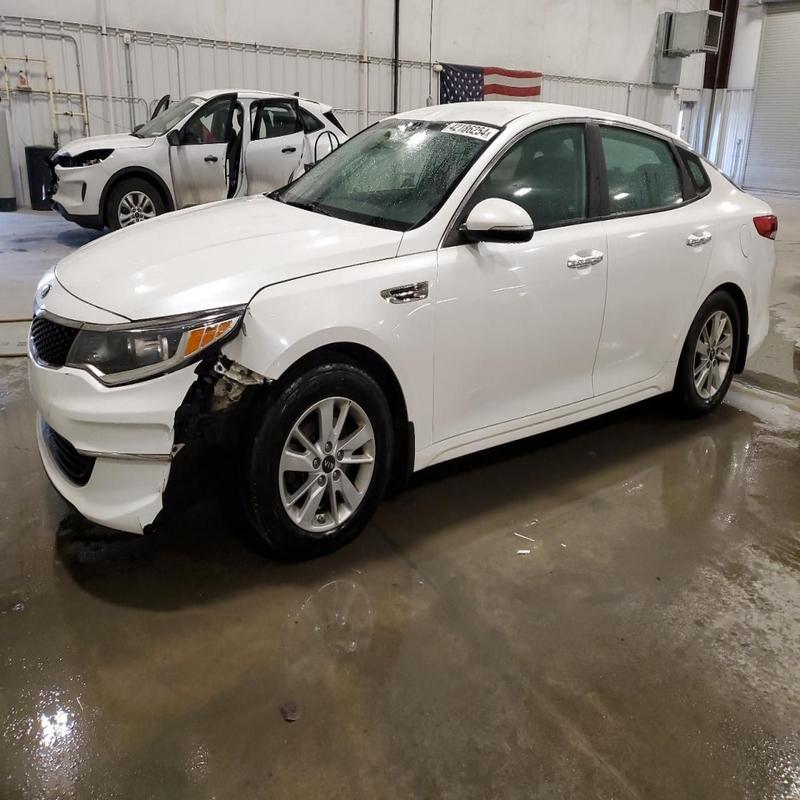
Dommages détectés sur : pare-choc avant, aile avant gauche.
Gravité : majeur